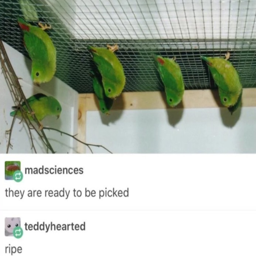
35 - funny picture of parrots that look like fruits ready to be picked .